Operation Flash

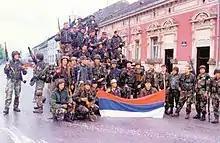
The HV in Okučani, with members photographed holding a captured RSK flag on 2 May 1995.

On the Nova Gradiška–Okučani axis, the RSK 54th Infantry Brigade held positions east of Okučani, facing the 4th Battalion of the 5th Guards Brigade, the 81st Guards Battalion, an armoured company of the 123rd Brigade and the 121st Home Guard Regiment of the HV. Due to a breakdown in the chain of command, the HV attack was delayed, forcing the 81st Guards Battalion to face well prepared defenders in Dragalić. Stipetić, who toured the front line personally, reported that the delay was up to two and a half hours. In response, the HV redirected the 4th Battalion of the 5th Guards Brigade, the 265th Reconnaissance Sabotage Company and the armoured company of the 123rd Brigade to dislodge the RSK troops. The RSK 54th Infantry Brigade put up strong resistance until 9:00 a.m., when its commander ordered a retreat. Still, the HV force captured the village of Bijela Stijena on the Okučani–Pakrac road and encircled Okučani by 11:00 p.m. on 1 May, before suspending its advance for the night. The capture of Bijela Stijena effectively isolated the RSK 51st Infantry Brigade, the 59th and the 63rd Detachments and the RSK Special police battalion, as well as the 1st Battalion of the 54th Infantry Brigade and the 2nd Battalion of the 98th Infantry Brigade north of Okučani. Furthermore, the RSK force near Pakrac could not communicate with the Corps command because their communication system failed. In the Pakrac area, the HV deployed the 105th Infantry Brigade and the 52nd Home Guard Regiment. It was estimated that the RSK forces there were well entrenched and that the HV chose to envelop and pin them down rather than engage in any large-scale combat.